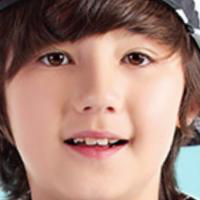
Age group: age 11-20